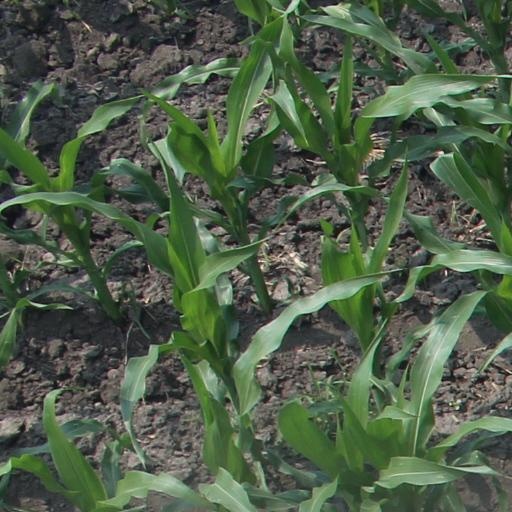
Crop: maize; corn